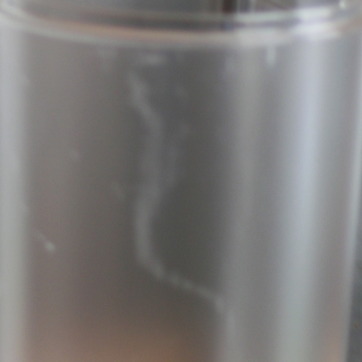
Material: plastic